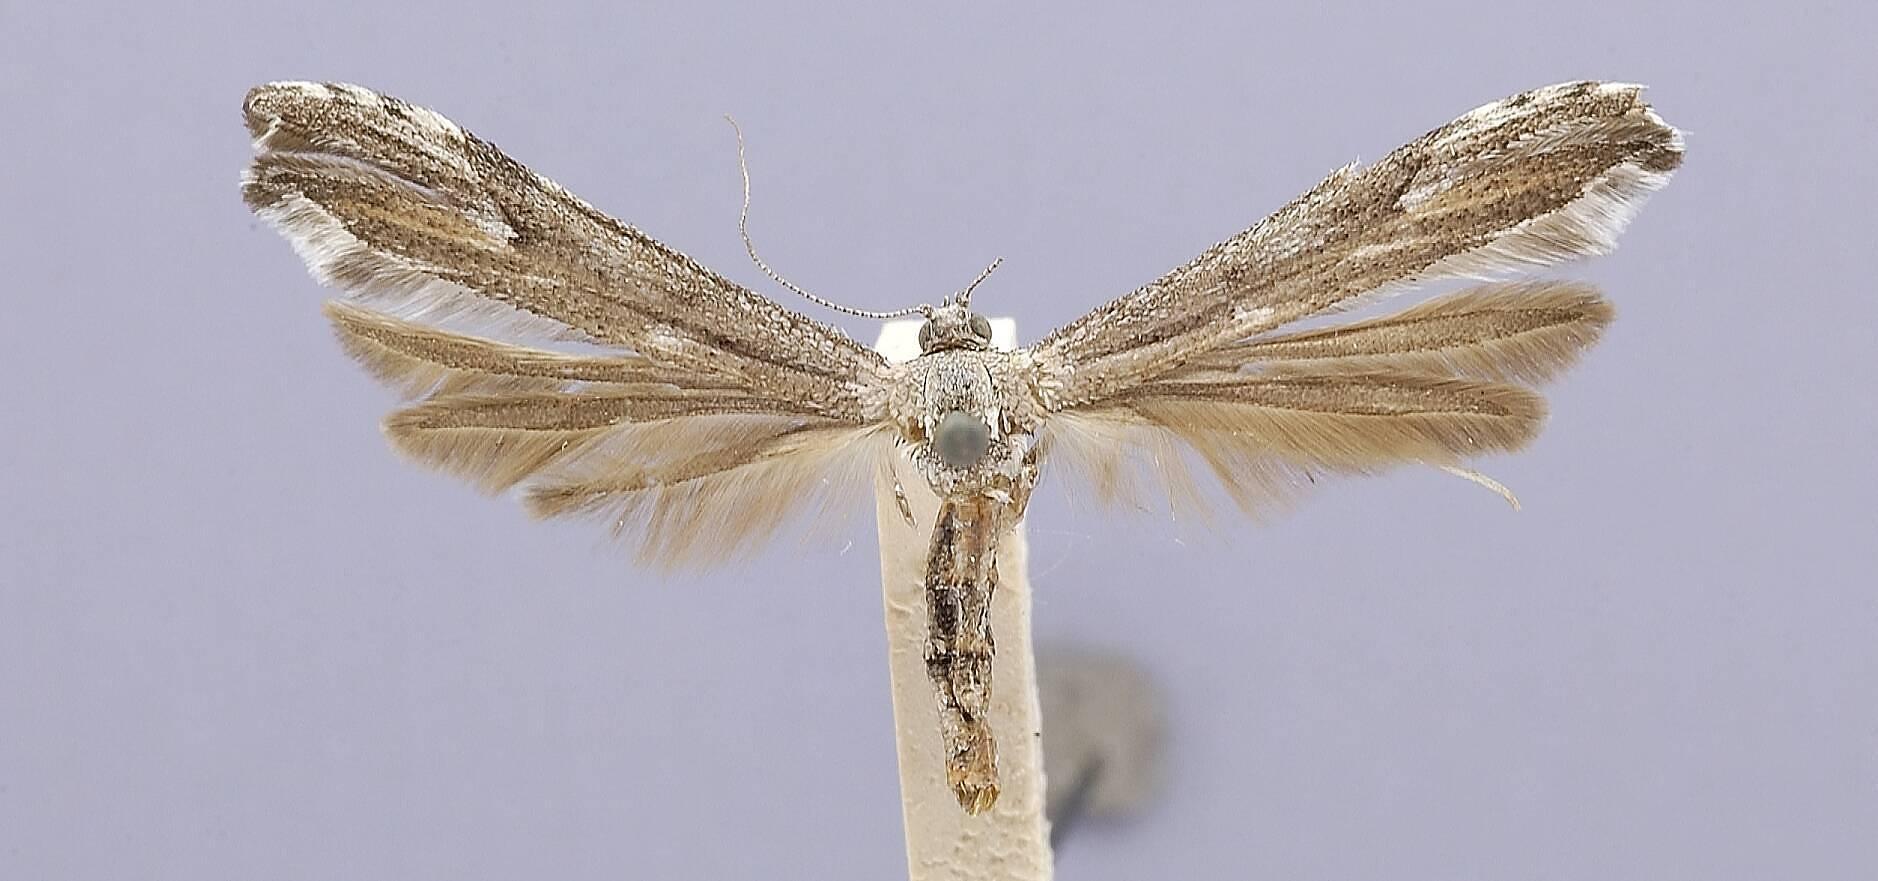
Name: Oedematophorus grisescens
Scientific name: Oedematophorus grisescens Walsingham, 1880
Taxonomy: Animalia, Arthropoda, Insecta, Lepidoptera, Pterophoridae, Pterophorinae
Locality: [Not Stated], Oregon, United States
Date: [Not Stated]